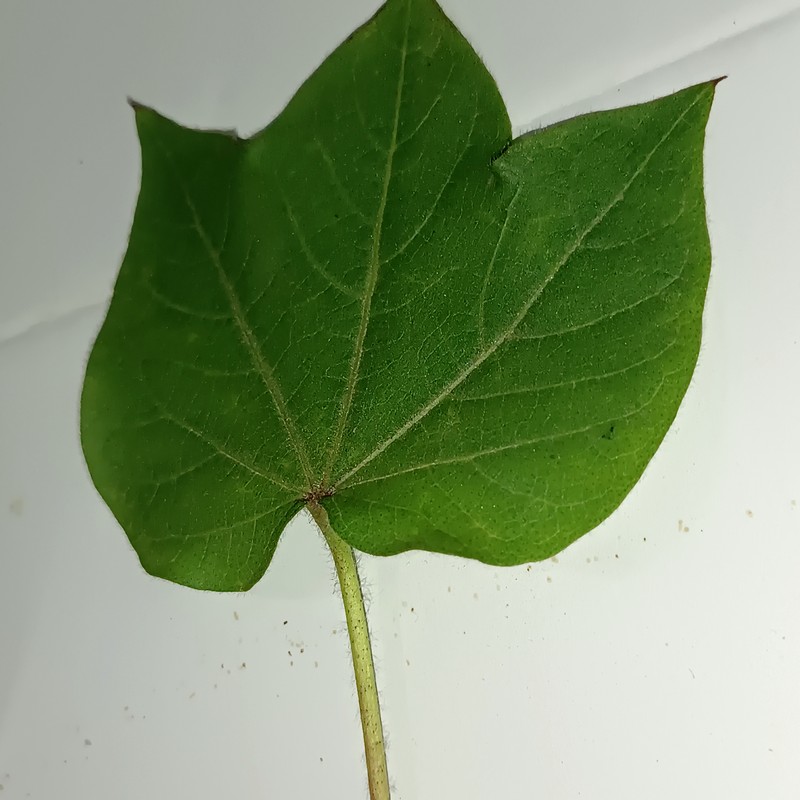
Label: Healthy Leaf